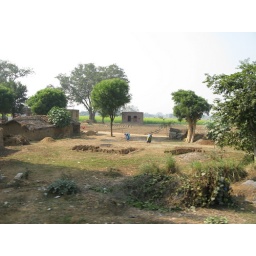
yay, pictures out the window with no grimy glass in the way!! :)